The Real Ambassadors

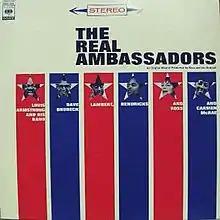
Original Cast Recording

The Real Ambassadors is a jazz musical developed in the late 1950s and early 1960s by Dave and Iola Brubeck, in collaboration with Louis Armstrong and his band. It addressed the Civil Rights Movement, the music business, America's place in the world during the Cold War, the nature of God, and a number of other themes. It was set in a fictional African nation called Talgalla, and its central character was based on Armstrong and his time as a jazz ambassador. It was the first major large scale musical collaboration between Dave and Iola Brubeck and served as a template for their future musical collaborations. Songs from the musical were recorded by Columbia Records and a soundtrack album was released in 1962, just before the show's premiere at the 1962 Monterey Jazz Festival with an all star cast.